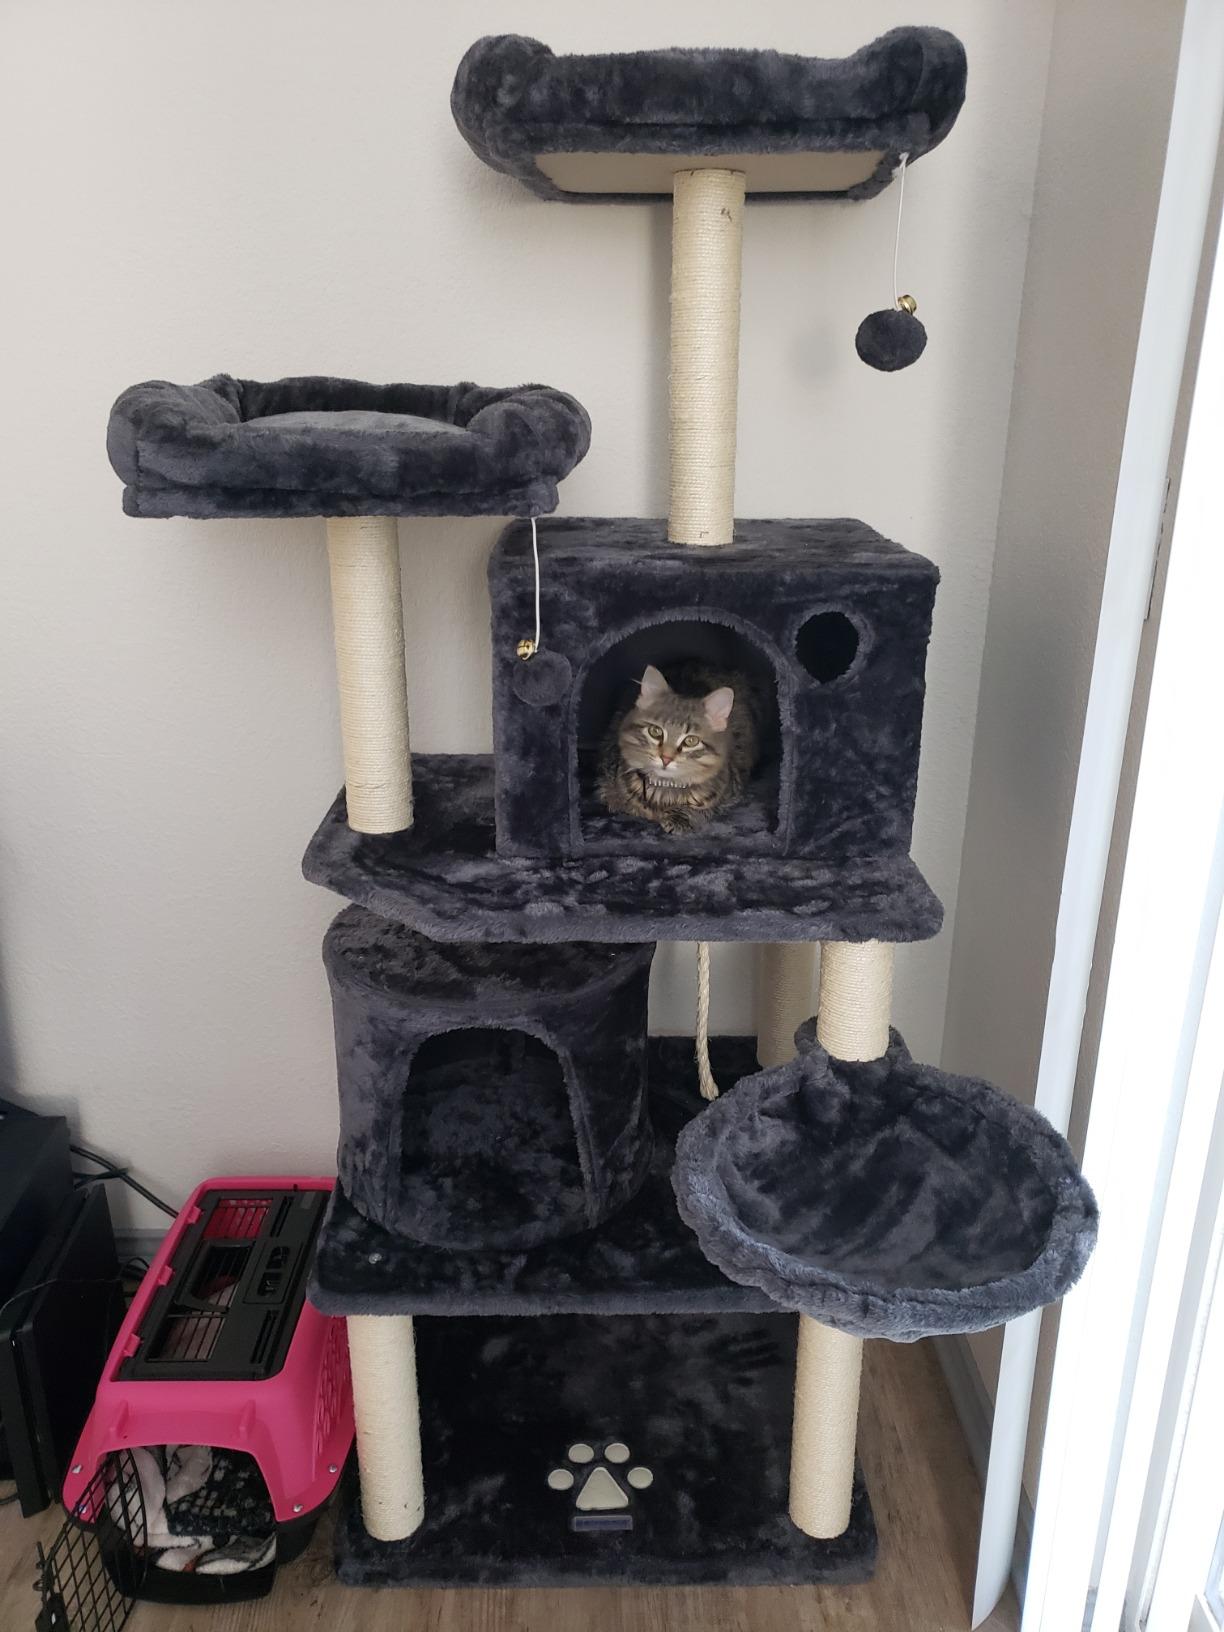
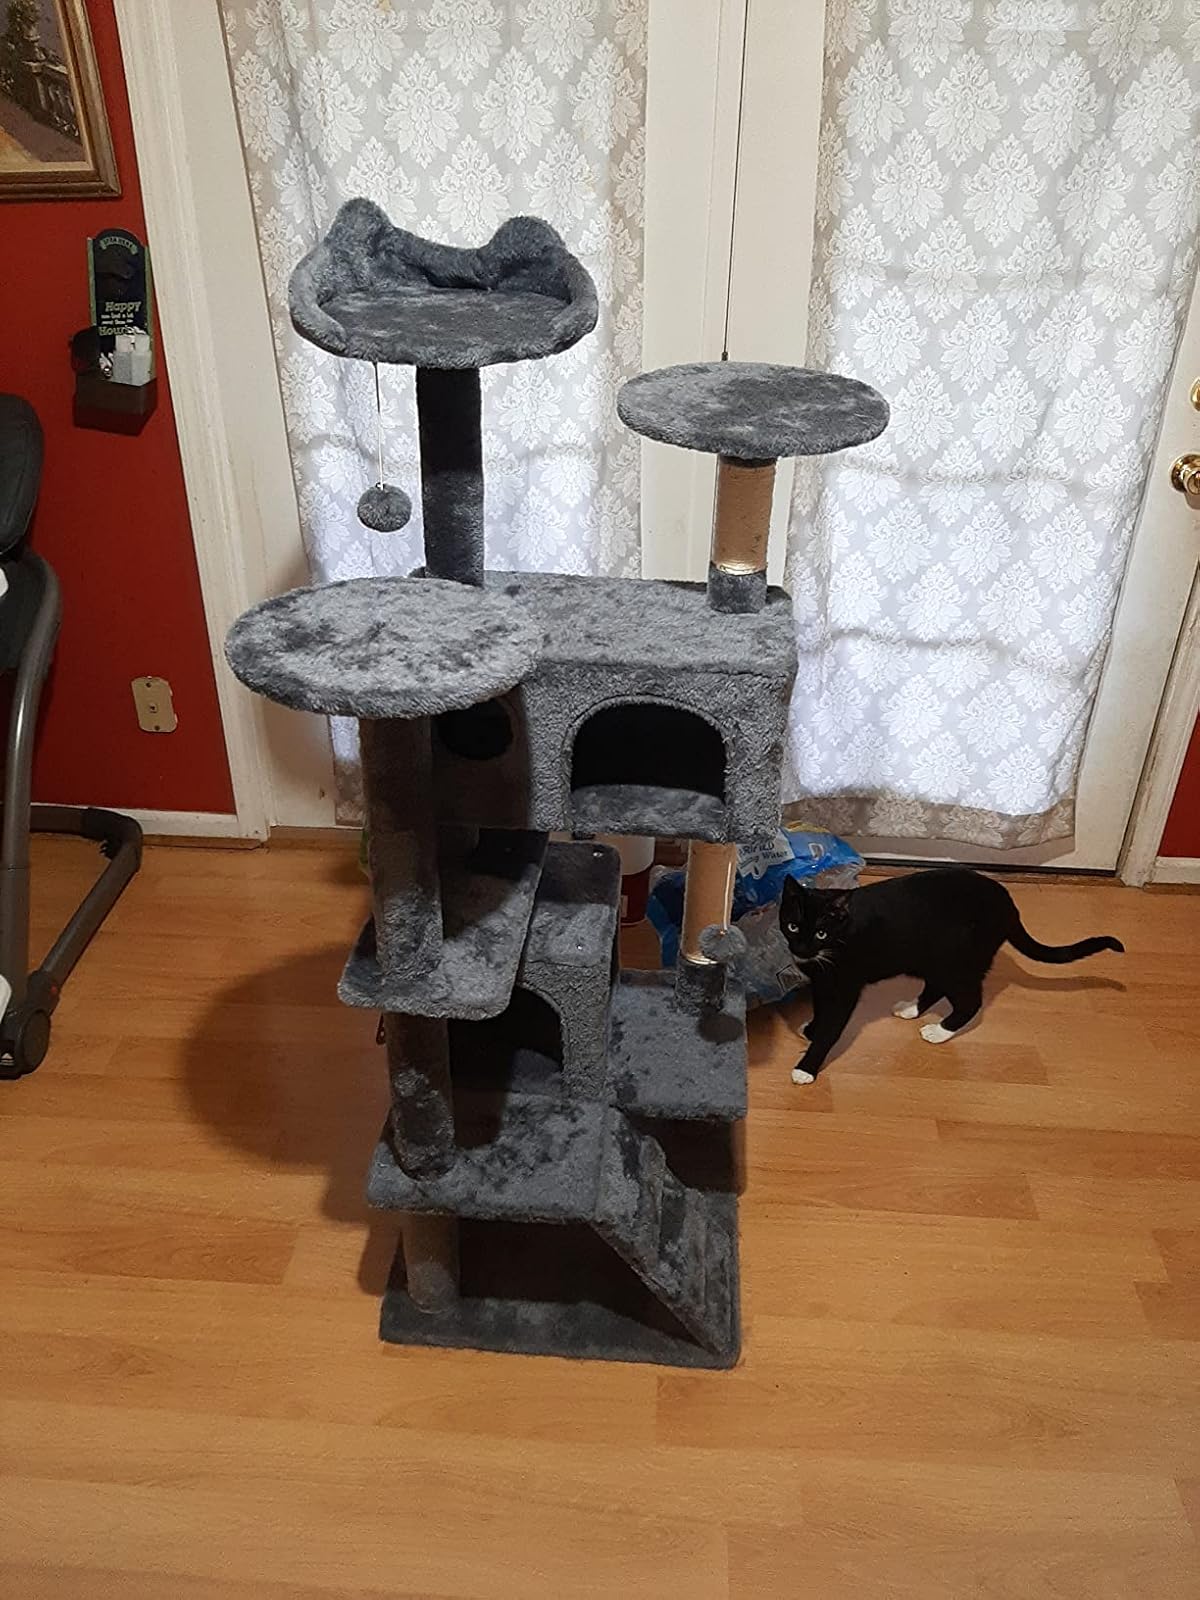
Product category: items_cat tree
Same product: no